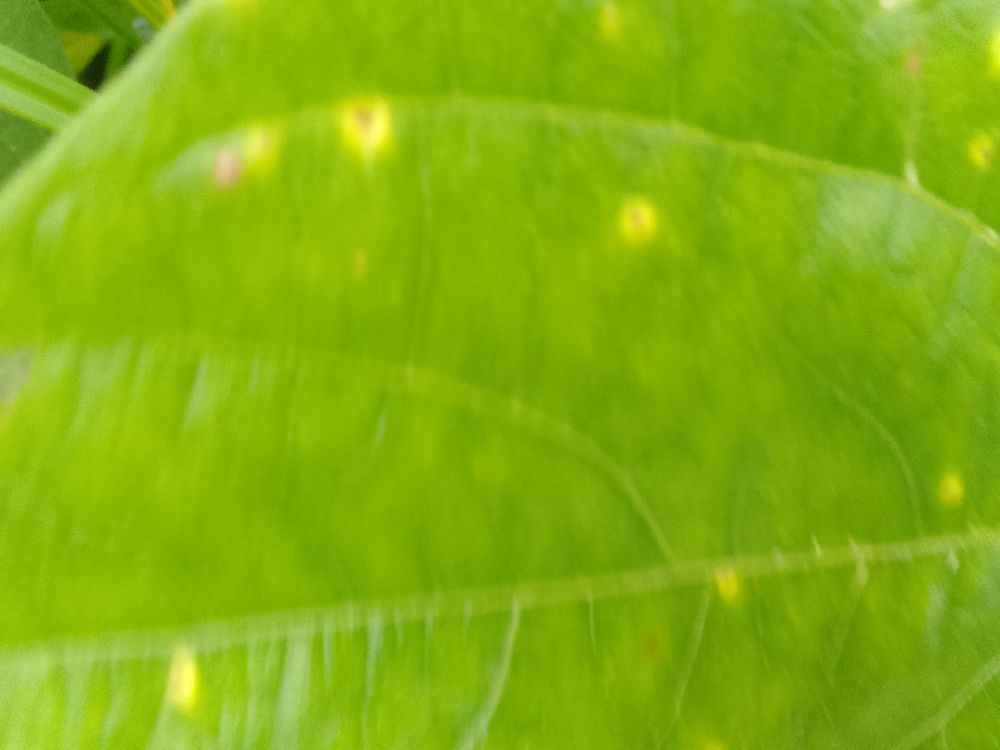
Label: rust